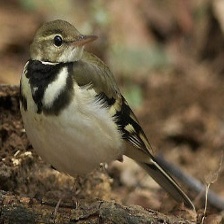
Species: FOREST WAGTAIL
Scientific name: DENDRONANTHUS INDICUS